Welsh mythology

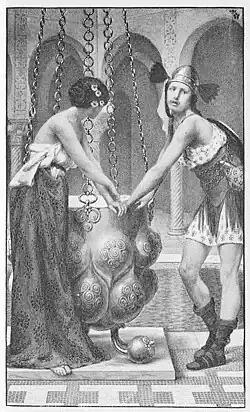
Rhiannon and Pryderi

Llŷr, the patriarch of the other family, is possibly a borrowing of the Irish sea-god Ler. A foreign origin is further suggested by his epithet "Llediaith" ("half-speech"). His wife was Penarddun. According to the Mabinogion she was the mother of his three children, plus two others by Euroswydd. The "Mabinogi" name her as a daughter of Beli Mawr, though this may be an error for sister. Penarddun and Llŷr's children include: